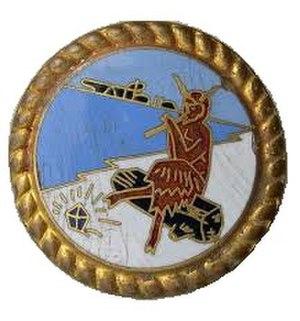
Insigne du sous-marin Saphir (P64)
Le Saphir (P64) était un sous-marin de fabrication britannique. Prêté par le Royaume-Uni à la France, il a servi dans la Marine nationale de 1952 à 1961.